Danuri

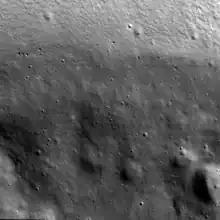
First photo by ShadowCam, Shackleton crater

Originally planned for a December 2018 launch, KPLO was placed into orbit by a Falcon 9 launch vehicle on 4 August 2022. Because Danuri was launched as a dedicated Falcon 9 mission, the payload along with Falcon 9's second stage was placed directly on an Earth escape trajectory and into heliocentric orbit when the second stage reignited for a second engine startup or escape burn.